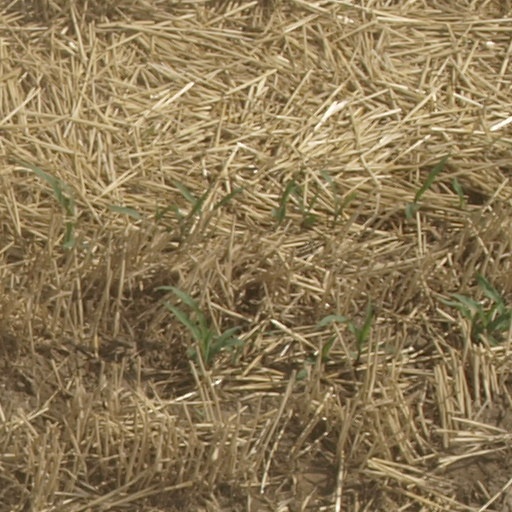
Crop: maize; corn